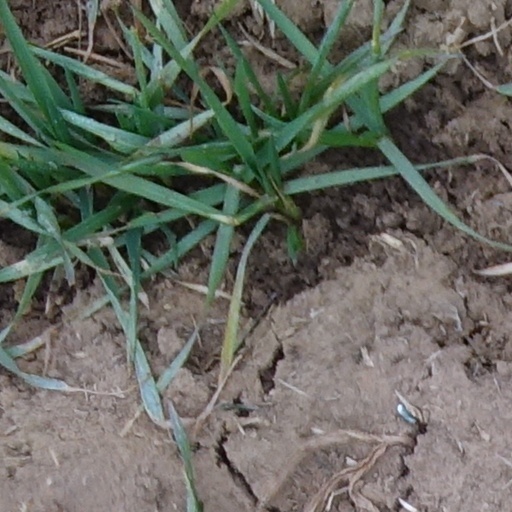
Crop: wheat